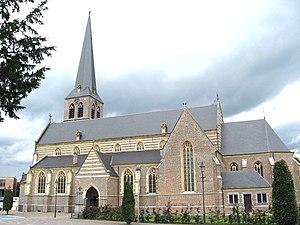
Hechtel-Eksel est une commune néerlandophone de Belgique située en Région flamande dans la province de Limbourg.
Cette page regroupe l'ensemble des monuments classés de la ville de Hechtel-Eksel.
Eksel est une section de la commune belge de Hechtel-Eksel située en Région flamande dans la province de Limbourg.